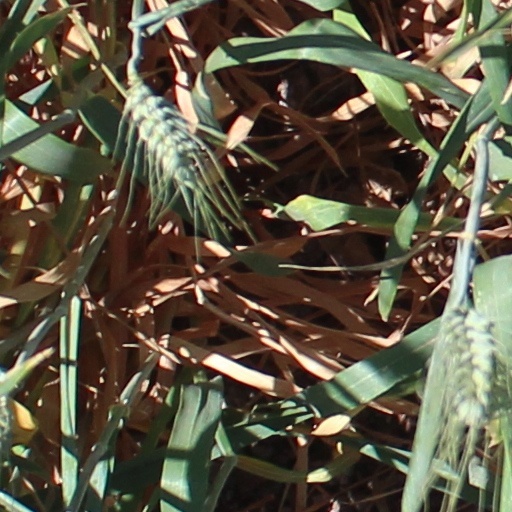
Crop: wheat